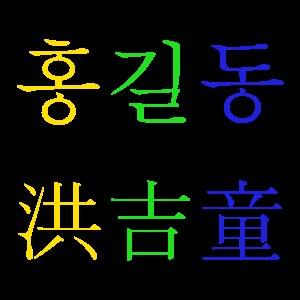
Les noms coréens sont composés de deux parties, un nom de famille et un prénom. En général, le nom de famille est composé d'une syllabe et le prénom de deux syllabes. Il faut d'abord écrire le nom de famille, suivi du nom personnel.